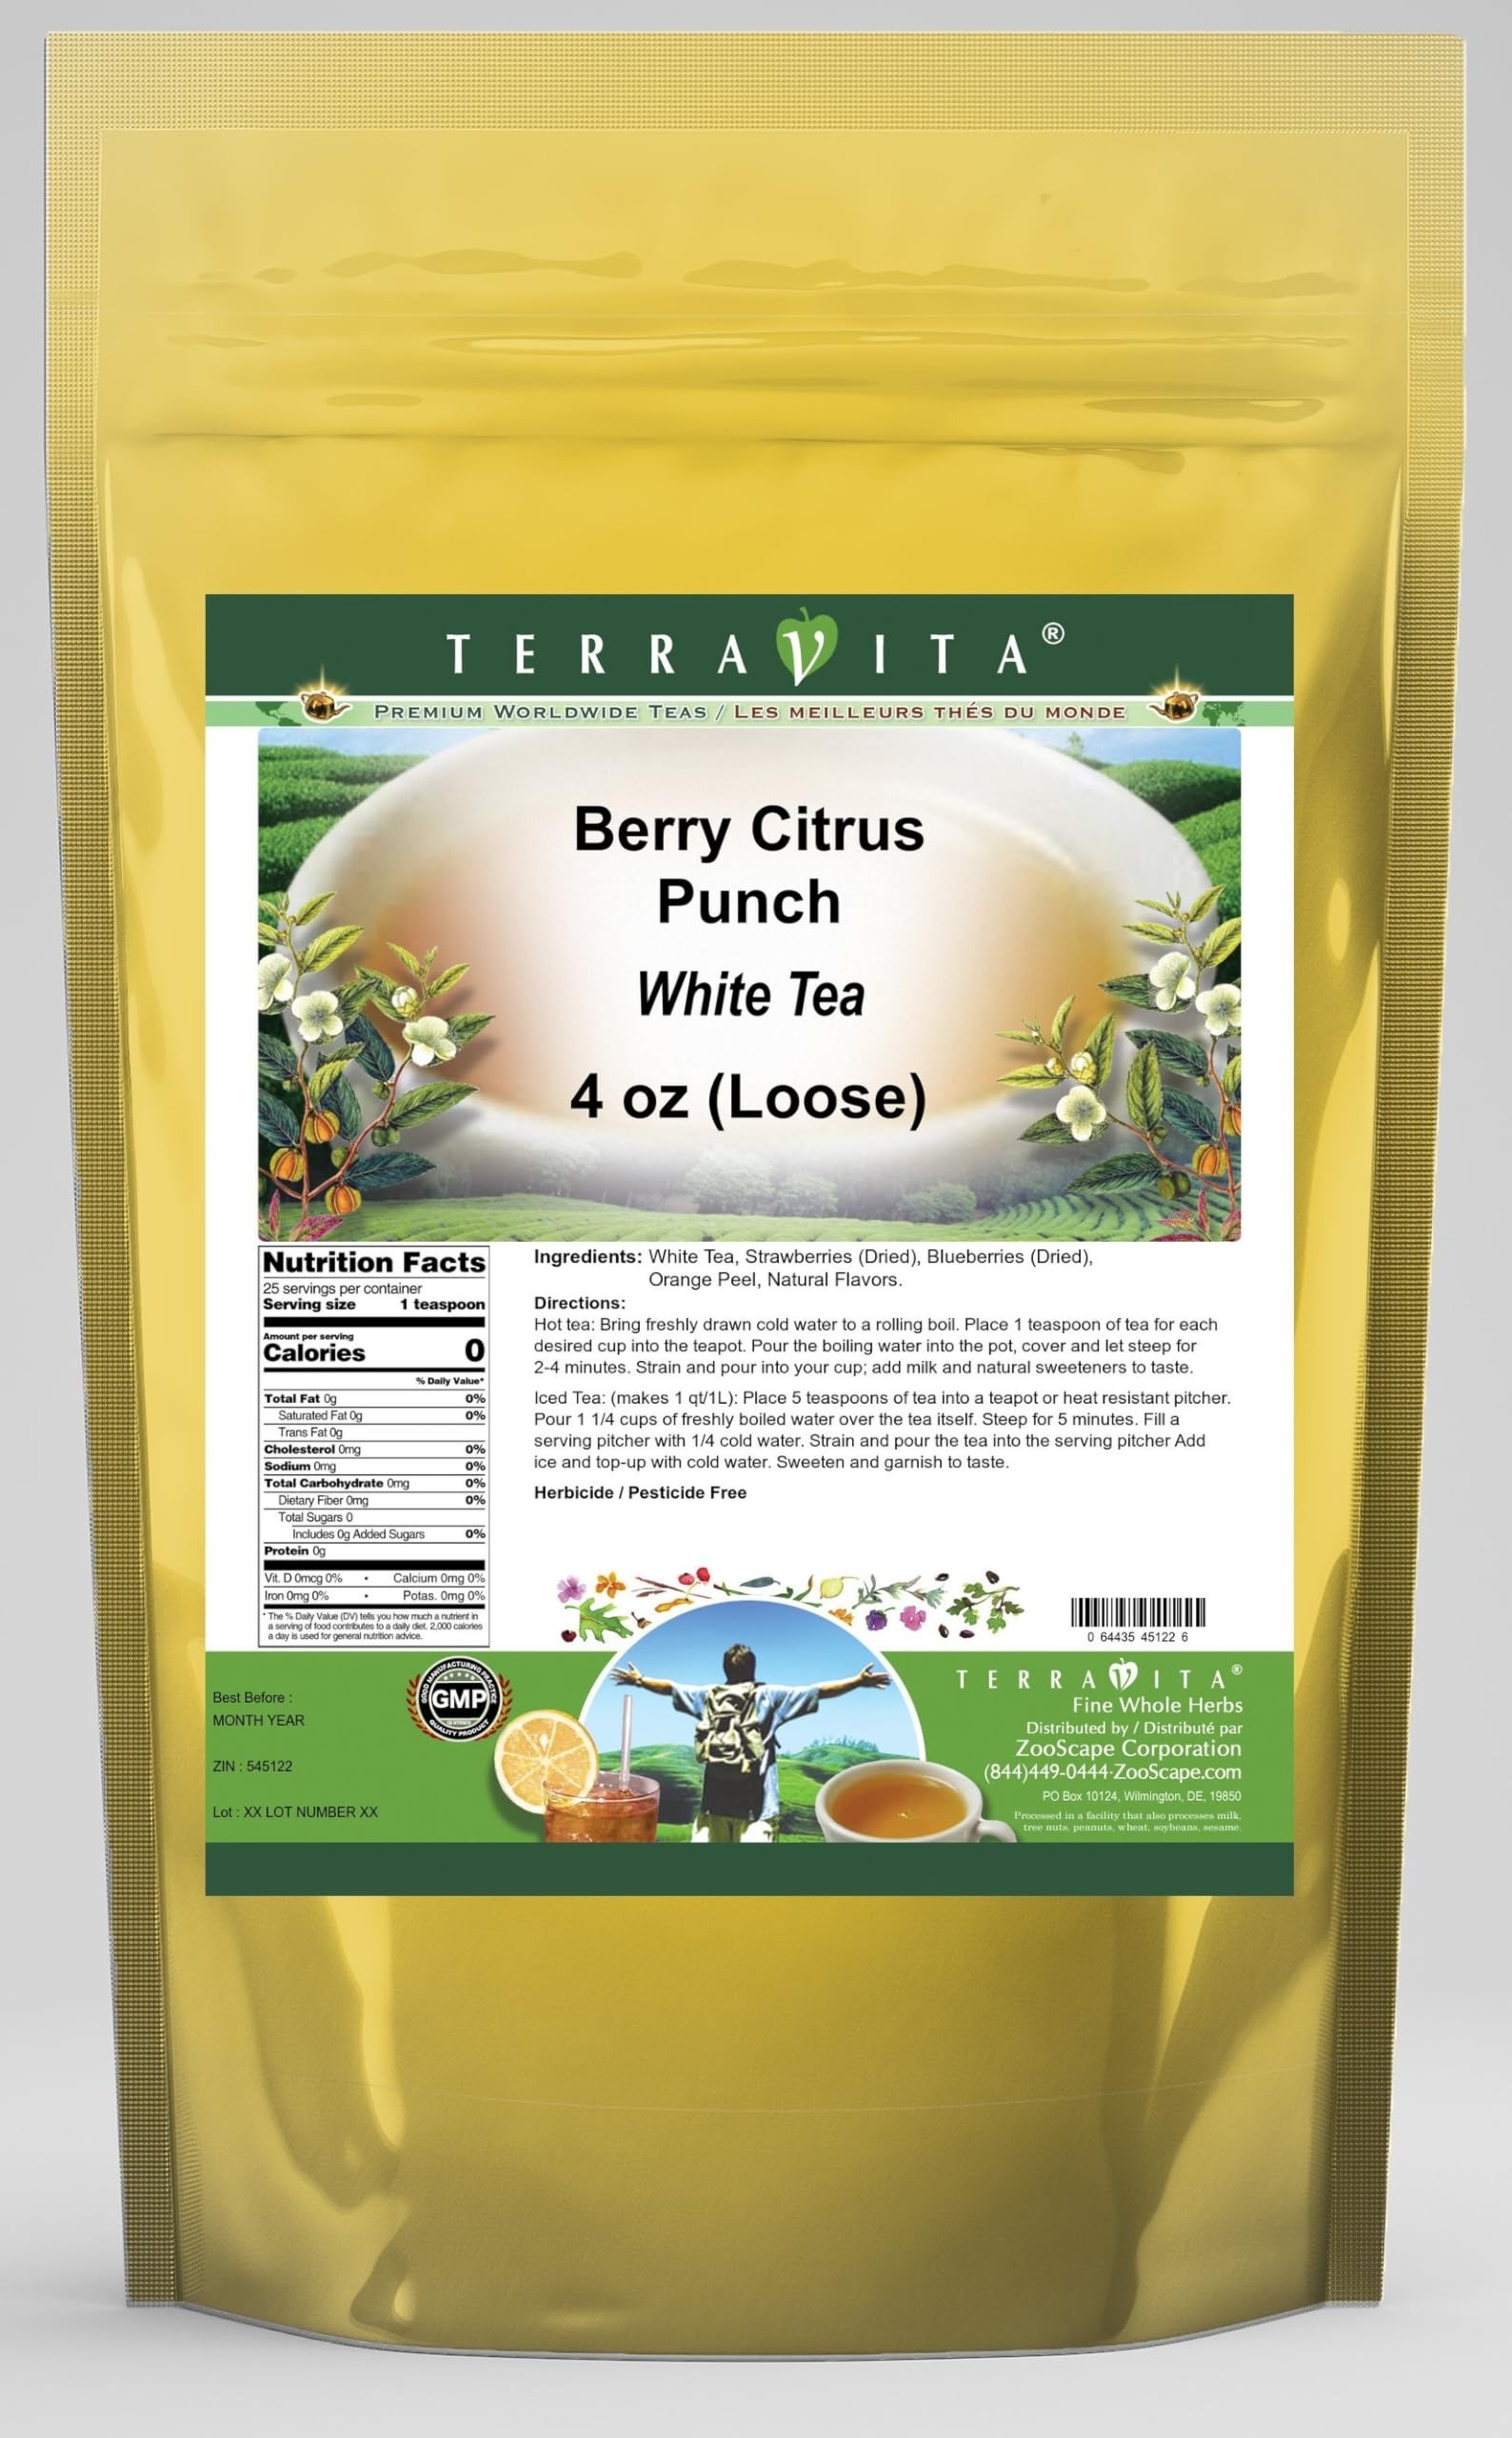
Item Name: Berry Citrus Punch White Tea (Loose) (4 oz, ZIN: 545122) - 3 Pack
Bullet Point 1: Our Berry Citrus Punch White Tea is a mouth-watering flavored White tea with Dried Strawberries, Blueberries and Orange Peel that you can enjoy all year round! The aroma and Berry Citrus Punch flavor is a delight! - Ingredients: White tea, Dried Strawberries, Blueberries, Orange Peel and Natural Berry Citrus Punch Flavor.
Bullet Point 2: No fillers.
Bullet Point 3: Manufacturer: TerraVita
Bullet Point 4: Size: 4 oz
Bullet Point 5: Loose Leaf White Tea - Packed in a convenient upright pouch!
Product Description: Our Berry Citrus Punch White Tea is a mouth-watering flavored White tea with Dried Strawberries, Blueberries and Orange Peel that you can enjoy all year round! The aroma and Berry Citrus Punch flavor is a delight! - Ingredients: White tea, Dried Strawberries, Blueberries, Orange Peel and Natural Berry Citrus Punch Flavor. - Hot tea brewing method: Bring freshly drawn cold water to a rolling boil. Place 1 teaspoon of tea for each desired cup into the teapot. Pour the boiling water into the pot, cover and let steep for 2-4 minutes. Strain and pour into your cup; add milk and natural sweeteners to taste. - Iced tea brewing method: (to make 1 liter/quart): Place 5 teaspoons of tea into a teapot or heat resistant pitcher. Pour 1 1/4 cups of freshly boiled water over the tea itself. Steep for 5 minutes. Fill a serving pitcher with 1/4 cold water. Strain and pour the tea into the serving pitcher Add ice and top-up with cold water. Sweeten and garnish to taste. - TerraVita is an exclusive line of premium-quality, natural source products that use only the finest, purest and most potent ingredients found around the world. TerraVita is hallmarked by the highest possible standards of purity, potency, stability and freshness. All of our products are prepared with the highest elements of quality control, from raw materials through the entire manufacturing process, up to and including the moment that the bottles or bags are sealed for freshness and shipped out to you. Our highest possible standards are certified by independent laboratories and backed by our personal guarantee. - TerraVita exists to meet and ensure your family's health and wellness without the harmful effects of chemicals and health products. We strive to make all of our products affordable and reliable and are constan
Value: 12.0
Unit: Ounce

Price: 83.74